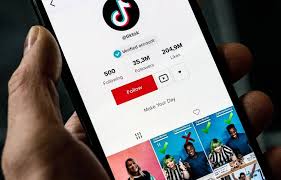
Lii de ab jollasu la. Ak nit a ko téye ci loxoom. Jollasu gi nag ci digg bi lu xonq moo ci nekk. Ci suuf mu ngi am ay nataal yoo xam ne ay nit la. Ci kaw am na tomb bu ñuul bu ci nekk waaye am na rëdd wu weex wu nekk ci biir.